Cyclone Viyaru

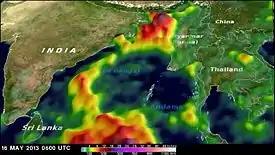
Satellite-estimated rainfall totals across the Bay of Bengal from May 6 to 16 derived from NASA's Tropical Rainfall Measuring Mission. Areas in purple, seen along the Bangladesh–Myanmar border, indicate amounts in excess of ; the highest estimated value was .

On May 16, Viyaru struck southern Bangladesh, bringing heavy rains and winds up to . Though the storm was weaker than anticipated, rains over the country preceding the cyclone led to concerns of widespread flooding. In some areas, more than a month's worth of rain fell over two weeks. Rains amounted to in parts of the Patuakhali District while of rain fell in Chittagong during Viyaru's passage. Low-lying coastal areas were flooded by a storm surge; however, low tide lessened the impact of the surge. Damage in these regions was less than initially feared. Tidal flooding affected 70 villages in the Cox's Bazar District. Along the Meghna River, 30 villages became submerged in flood waters. Government assessments revealed that 49,178 homes were totally destroyed while another 45,825 were damaged. Tens of thousands of trees were downed, causing travel disruptions. At least 17 people were killed across the country, all of whom were in the southwestern coastal areas. Thousands of people were also injured and many livestock were killed. The most severe damage and greatest loss of life took place in the Barguna District. Approximately 15,000 mud-built homes sustained damage in the Noakhali district. In the Patuakhali District, at least 100 huts were destroyed. Severe damage to agriculture also took place, with many standing crops flattened by gale-force winds. Roughly 128,000 hectares (316,300 acres) of crops in Patuakhali were damaged, roughly half of which was for sweet potato. Industrial losses in the country amounted to ৳20 billion (US$250 million). A total of 1,285,508 people were affected by the storm throughout the country. The relatively low death toll was seen as a great success of Bangladesh's disaster preparedness, with the International Organization for Migration stating, "if this same storm had hit 20 years ago, we might have seen thousands of deaths."